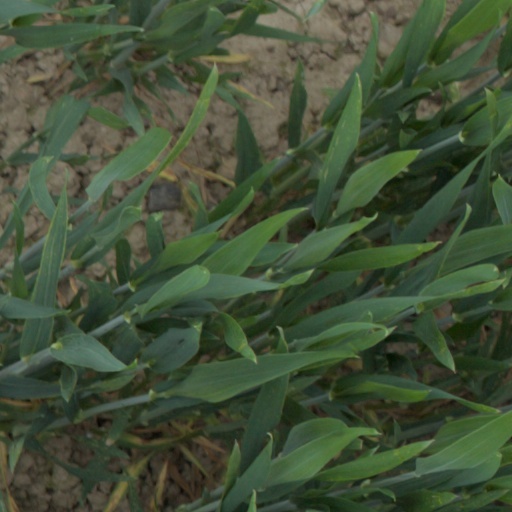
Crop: wheat